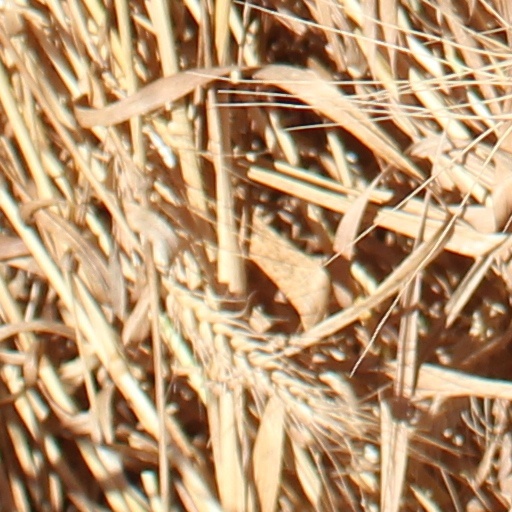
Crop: wheat